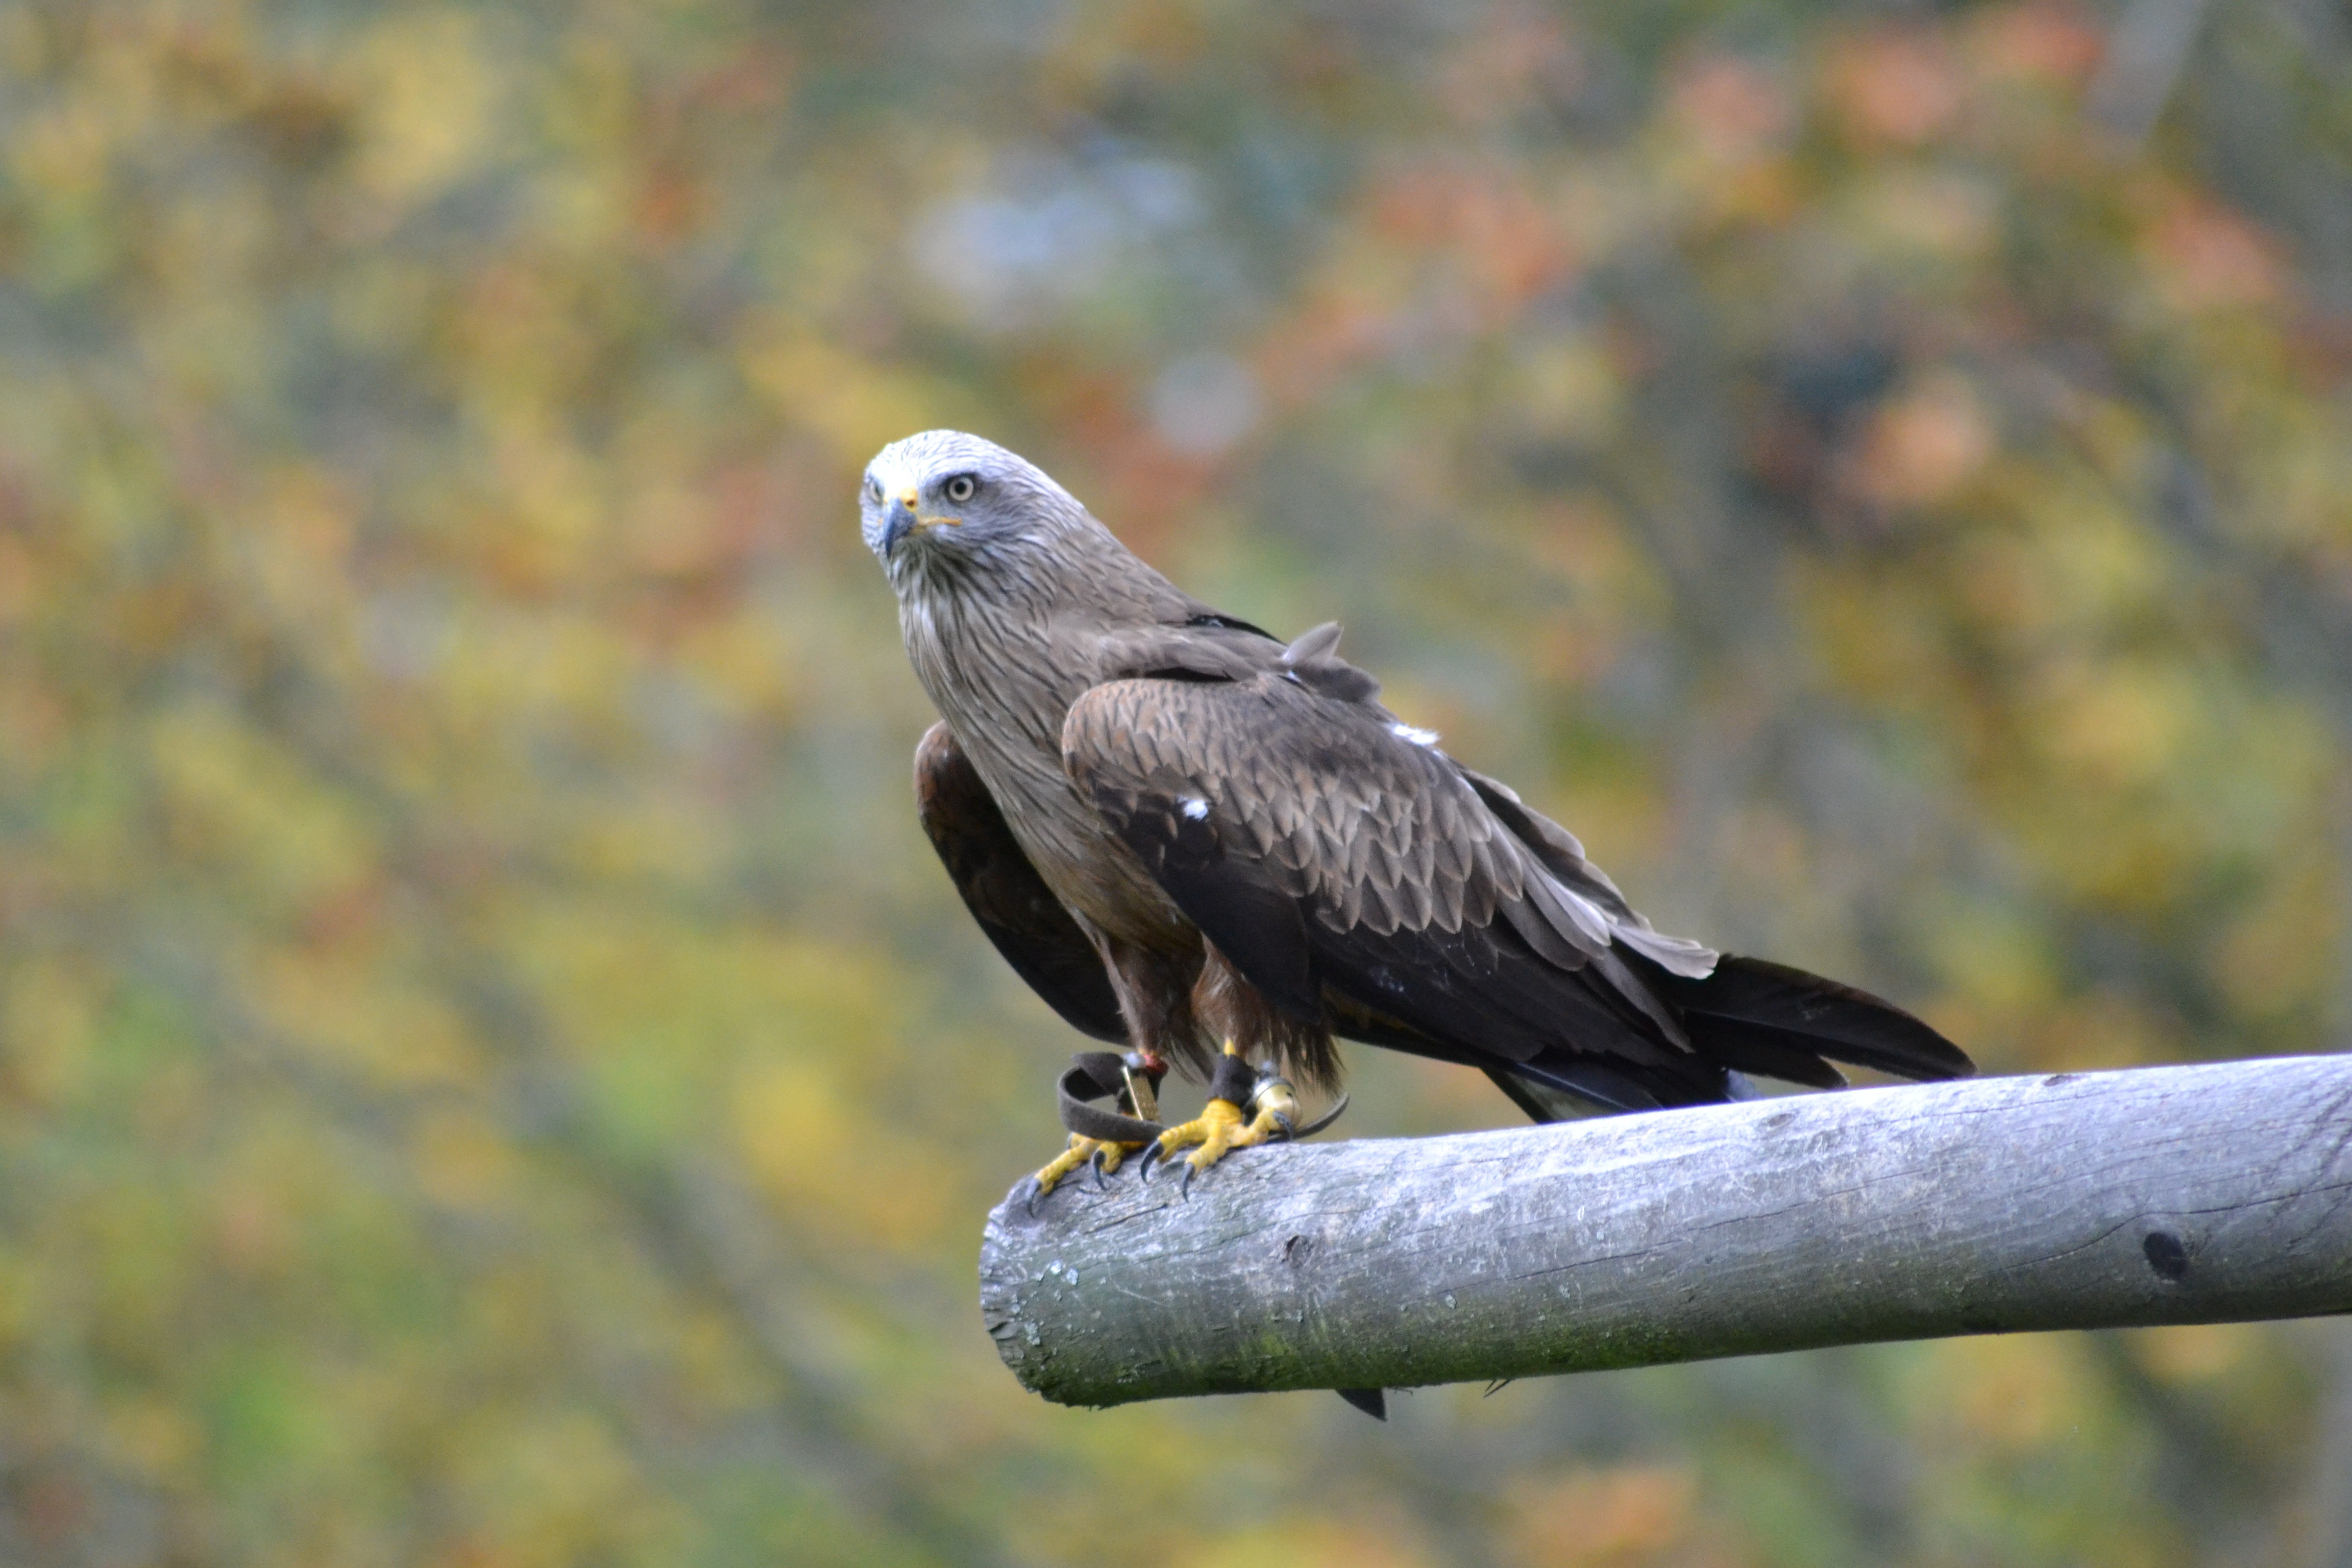
nature, branch, bird, wing, wildlife, beak, hawk, fauna, raptor, bird of prey, vertebrate, milan, falcon, wildlife photography, wildlife park, perching bird